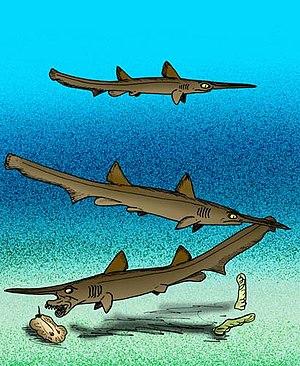
La formation de Bissekty, parfois appelée formation de Bissekt est une formation géologique affleurant dans le désert de Kyzyl Kum en Ouzbékistan, datée du Crétacé supérieur, et un site paléontologique riche en fossiles.
Scapanorhynchus est un genre éteint de poissons cartilagineux de la famille des Mitsukurinidae ayant vécu durant le Crétacé.